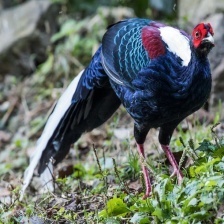
Species: SWINHOES PHEASANT
Scientific name: LOPHURA SWINHOII